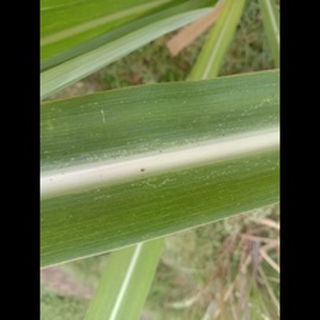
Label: sugarcane_mosaic